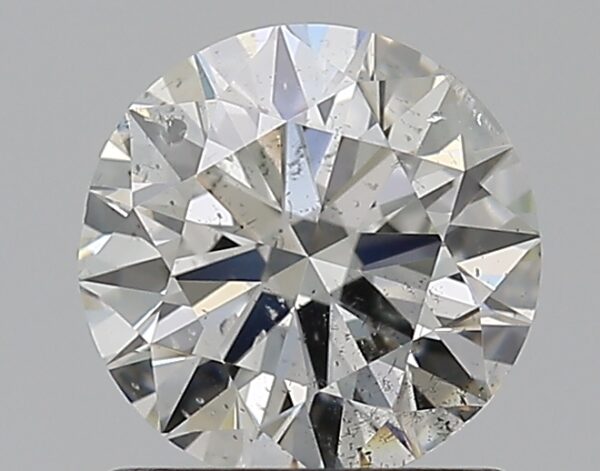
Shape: round
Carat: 1
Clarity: SI2
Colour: H
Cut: EX
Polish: EX
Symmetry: VG
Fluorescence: N
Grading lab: GIA
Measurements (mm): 6.33 x 6.37 x 3.93